Sprung floor

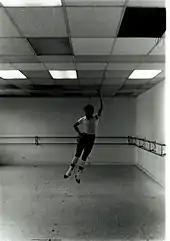
Dancer performing on a sprung floor at a dance studio, demonstrating the floor's shock absorption and performance-enhancing properties.

Portable dance floors are mobile dance floors which provide a temporary surface for dancing. They can be installed quickly in any area by laying down panels and placed in a cart for ease of storage. They can be designed for both indoor and outdoor use.